DJ Amadeus

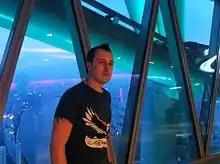
DJ Amadeus

Born in Kharkiv, Ukraine, Denys Ivanov emigrated to the United States with his parents in 1989, when he was 13 years old. The son of two professional singers, he was placed in music school at an early age, studying piano before becoming interested in DJing in the '90s. After DJing in various venues, he became the resident DJ at Tunnel in 1998. In 2000, DJ Amadeus produced his first original track, “The Arrival”, on Jonathan Peters’ Deeper Records NYC. He followed this up with "Let's Bounce", on Flash Traxx in 2002. In 2002, he also became a resident DJ of the Imagine Party at the Carbon/Mirage nightclub, which would later be renamed Exit. In subsequent years, he was the resident DJ for the M2 and the Pink Elephant, and in 2011, he was the resident at Skyroom. Currently DJ Amadeus is releasing his own music and touring, with his two latest tracks, "Must Be That Look" and "Goes Around," released on Germany's Tiger Records.